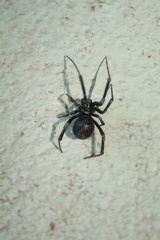
Species: Lactrodectus_hesperus